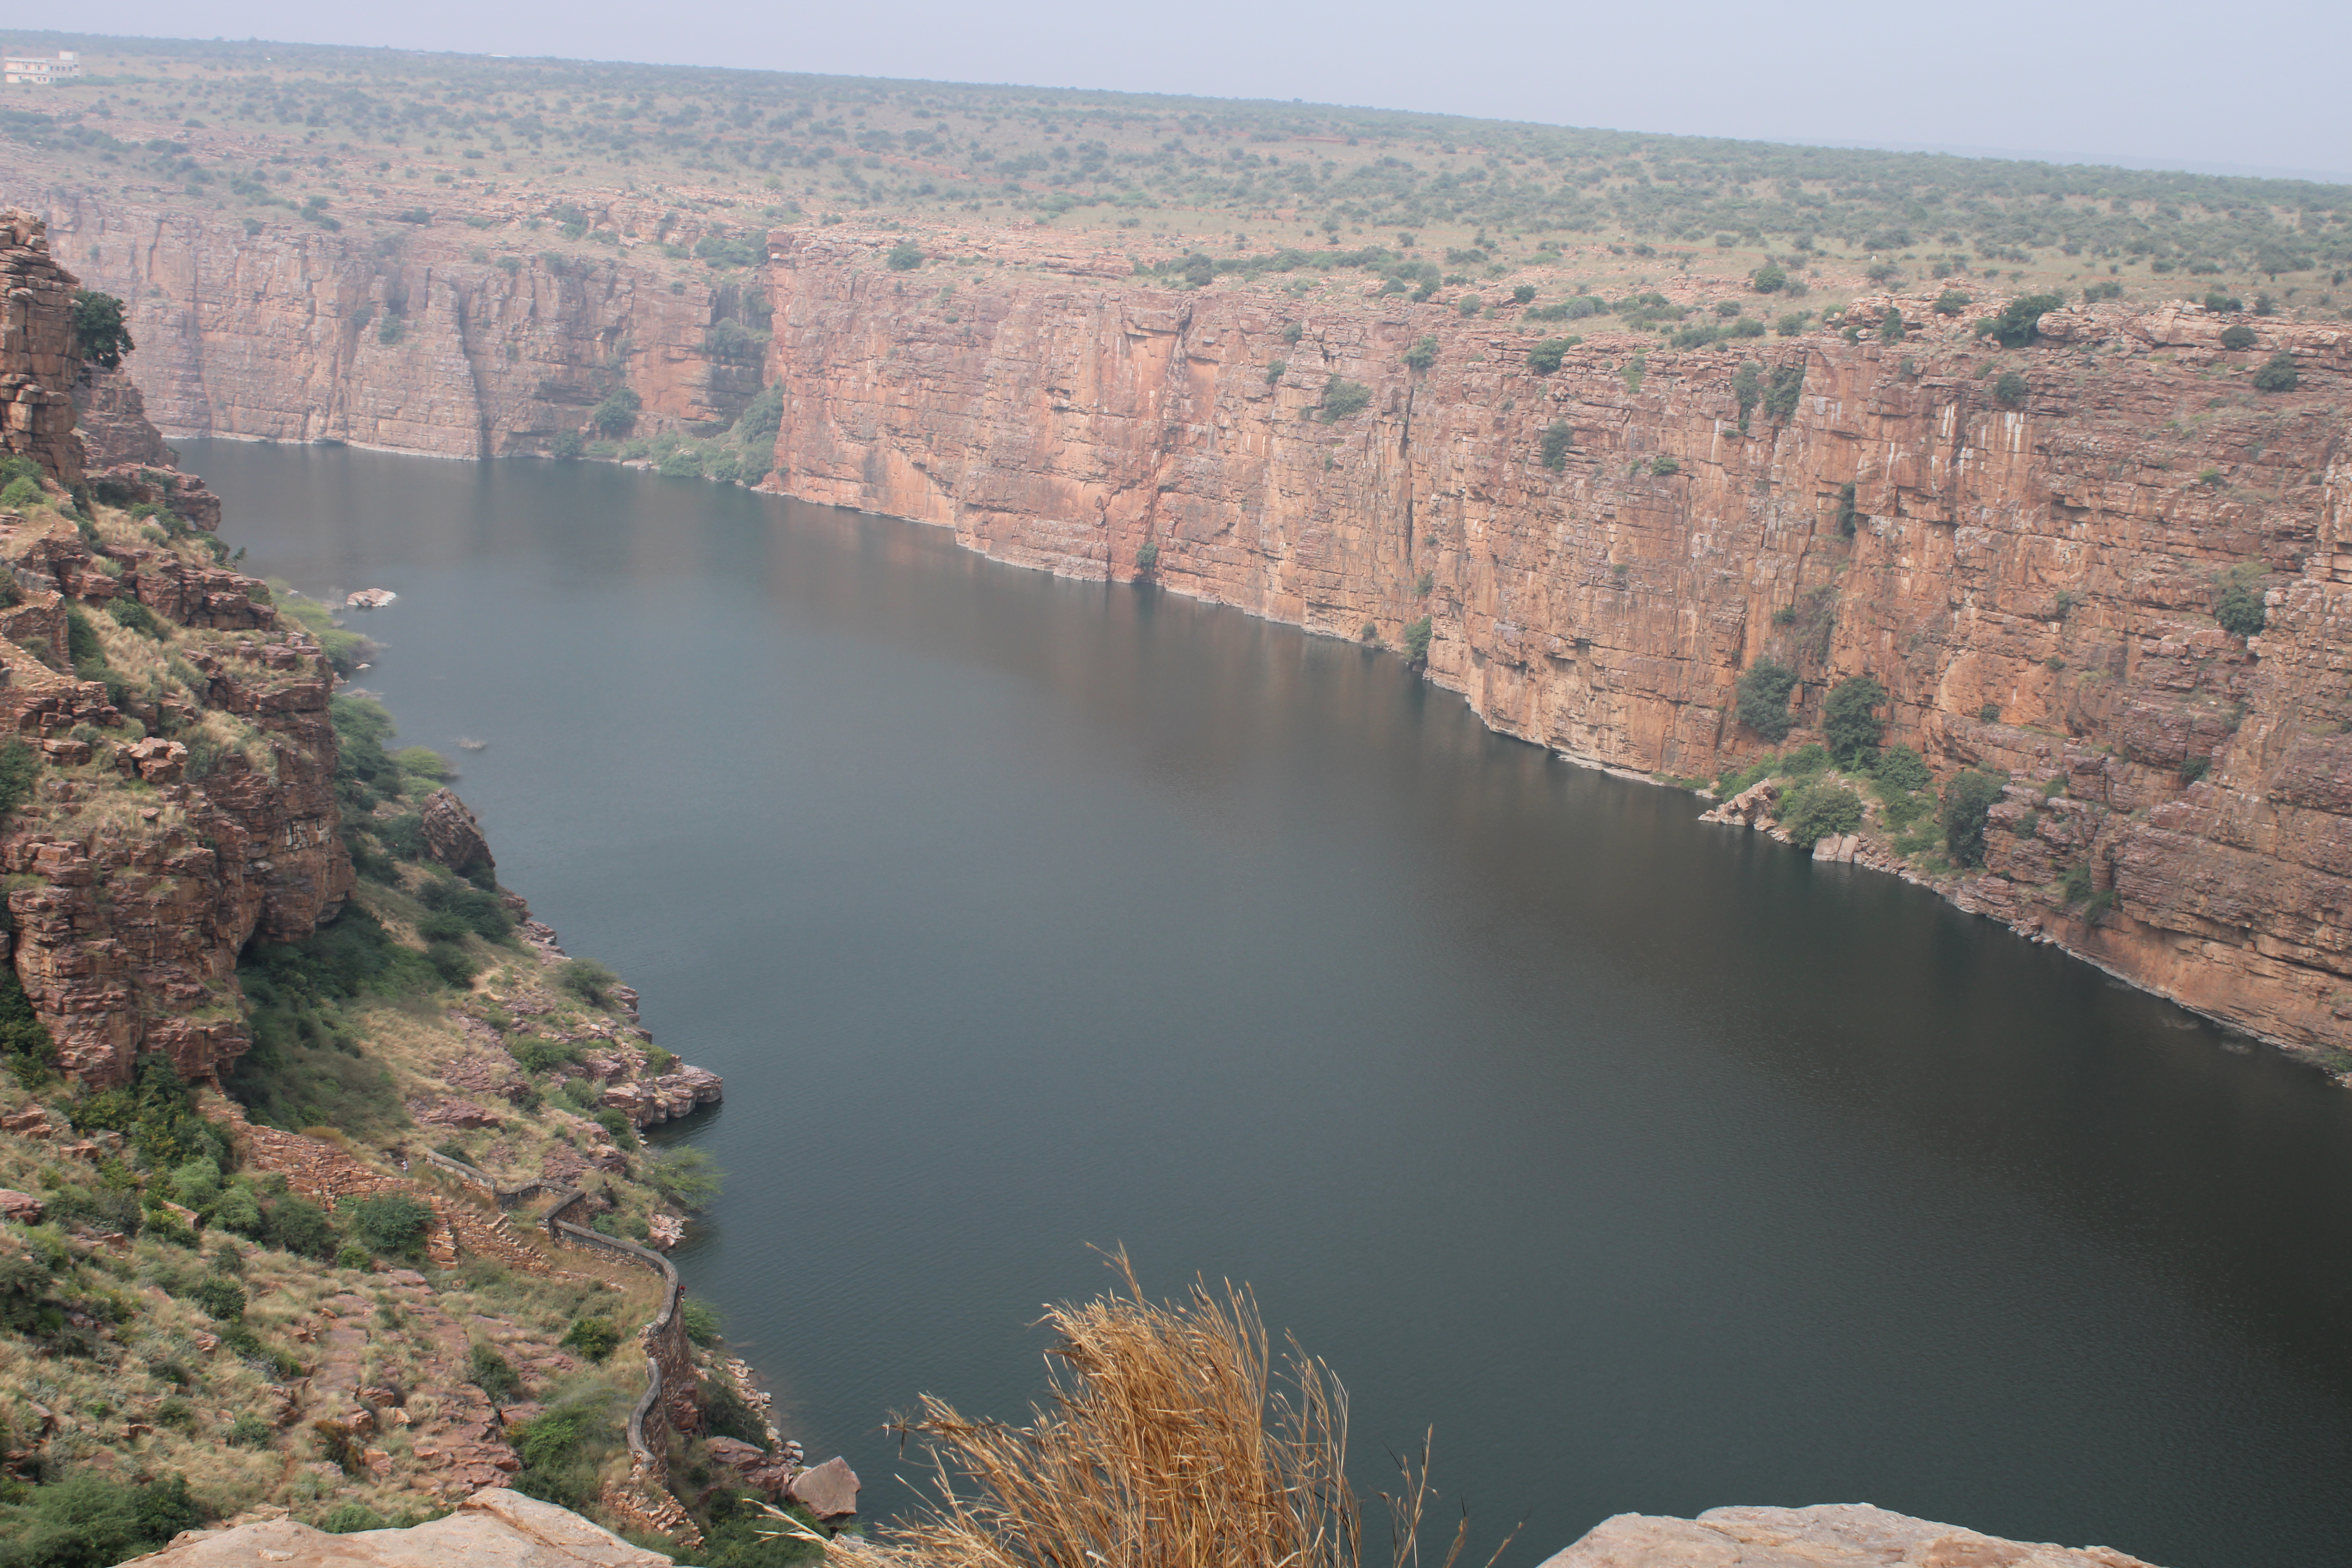
natural, body of water, terrain, formation, geology, channel, cliff, canyon, river, reservoir, escarpment, klippe, fluvial landforms of streams, outcrop, bedrock, fault, plateau, panorama, bird's eye view, valley, aerial photography, wadi, badlands, ravine, inlet, intrusion, national park, batholith, erosion